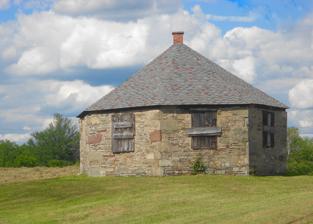
Building: Octagon Stone Schoolhouse
Country: United States of America
Year built: 1830
United States historic place Octagon Stone Schoolhouse U.S. National Register of Historic Places Show map of Pennsylvania Show map of the United States Location 1 mile (1.6 km) southwest of South Canaan, South Canaan Township, Pennsylvania Coordinates 41°29′42″N 75°25′53″W / 41.49500°N 75.43139°W / 41.49500; -75.43139 Area 0.8 acres (0.32 ha) Built c. 1830 NRHP reference No. 77001200 Added to NRHP May 6, 1977 The Octagon Stone Schoolhouse , also known as The Stone Jug, is an historic, American, one-room school building that is located in South Canaan Township , Wayne County, Pennsylvania . It was added to the National Register of Historic Places in 1977. History and architectural features Built circa 1830, this historic structure is an octagonal shaped, one-room, fieldstone building. It was used as a school until 1900, after which it was used for storage. It was added to the National Register of Historic Places in 1977. Gallery See also Sodom Schoolhouse References